Cheila (film)

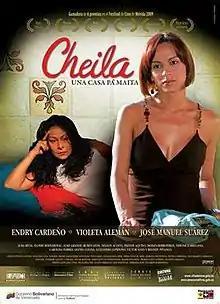

Cheila is a 2009 Venezuelan tragicomedy film directed by Eduardo Barberena based on the theatrical play "La Quinta Dayana" written by Elio Palencia. It was first premiered at the 2009 Mérida Film Festival receiving the Best Movie and other five awards it was then released in theaters on 16 July 2010.